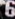
Number: 6